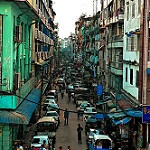
Scene: Outdoor